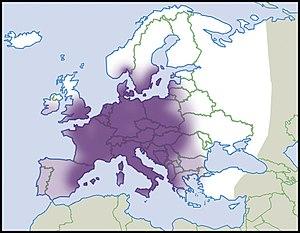
Repartition en Europe, niveau de connaissance de 2012. Description de la source en français Italiano: Distribuzione in Europa, livello di conoscenza del 2012. Descrizione della fonte in italiano Português: Distribuição na Europa, nível de conhecimento de 2012. Descrição da fonte em português Čeština: Distribuce v Evropě, úroveň znalostí v roce 2012 Polski: Dystrybucja w Europie, poziom wiedzy z 2012 roku Русский: Распространение в Европе, уровень знаний в 2012 году